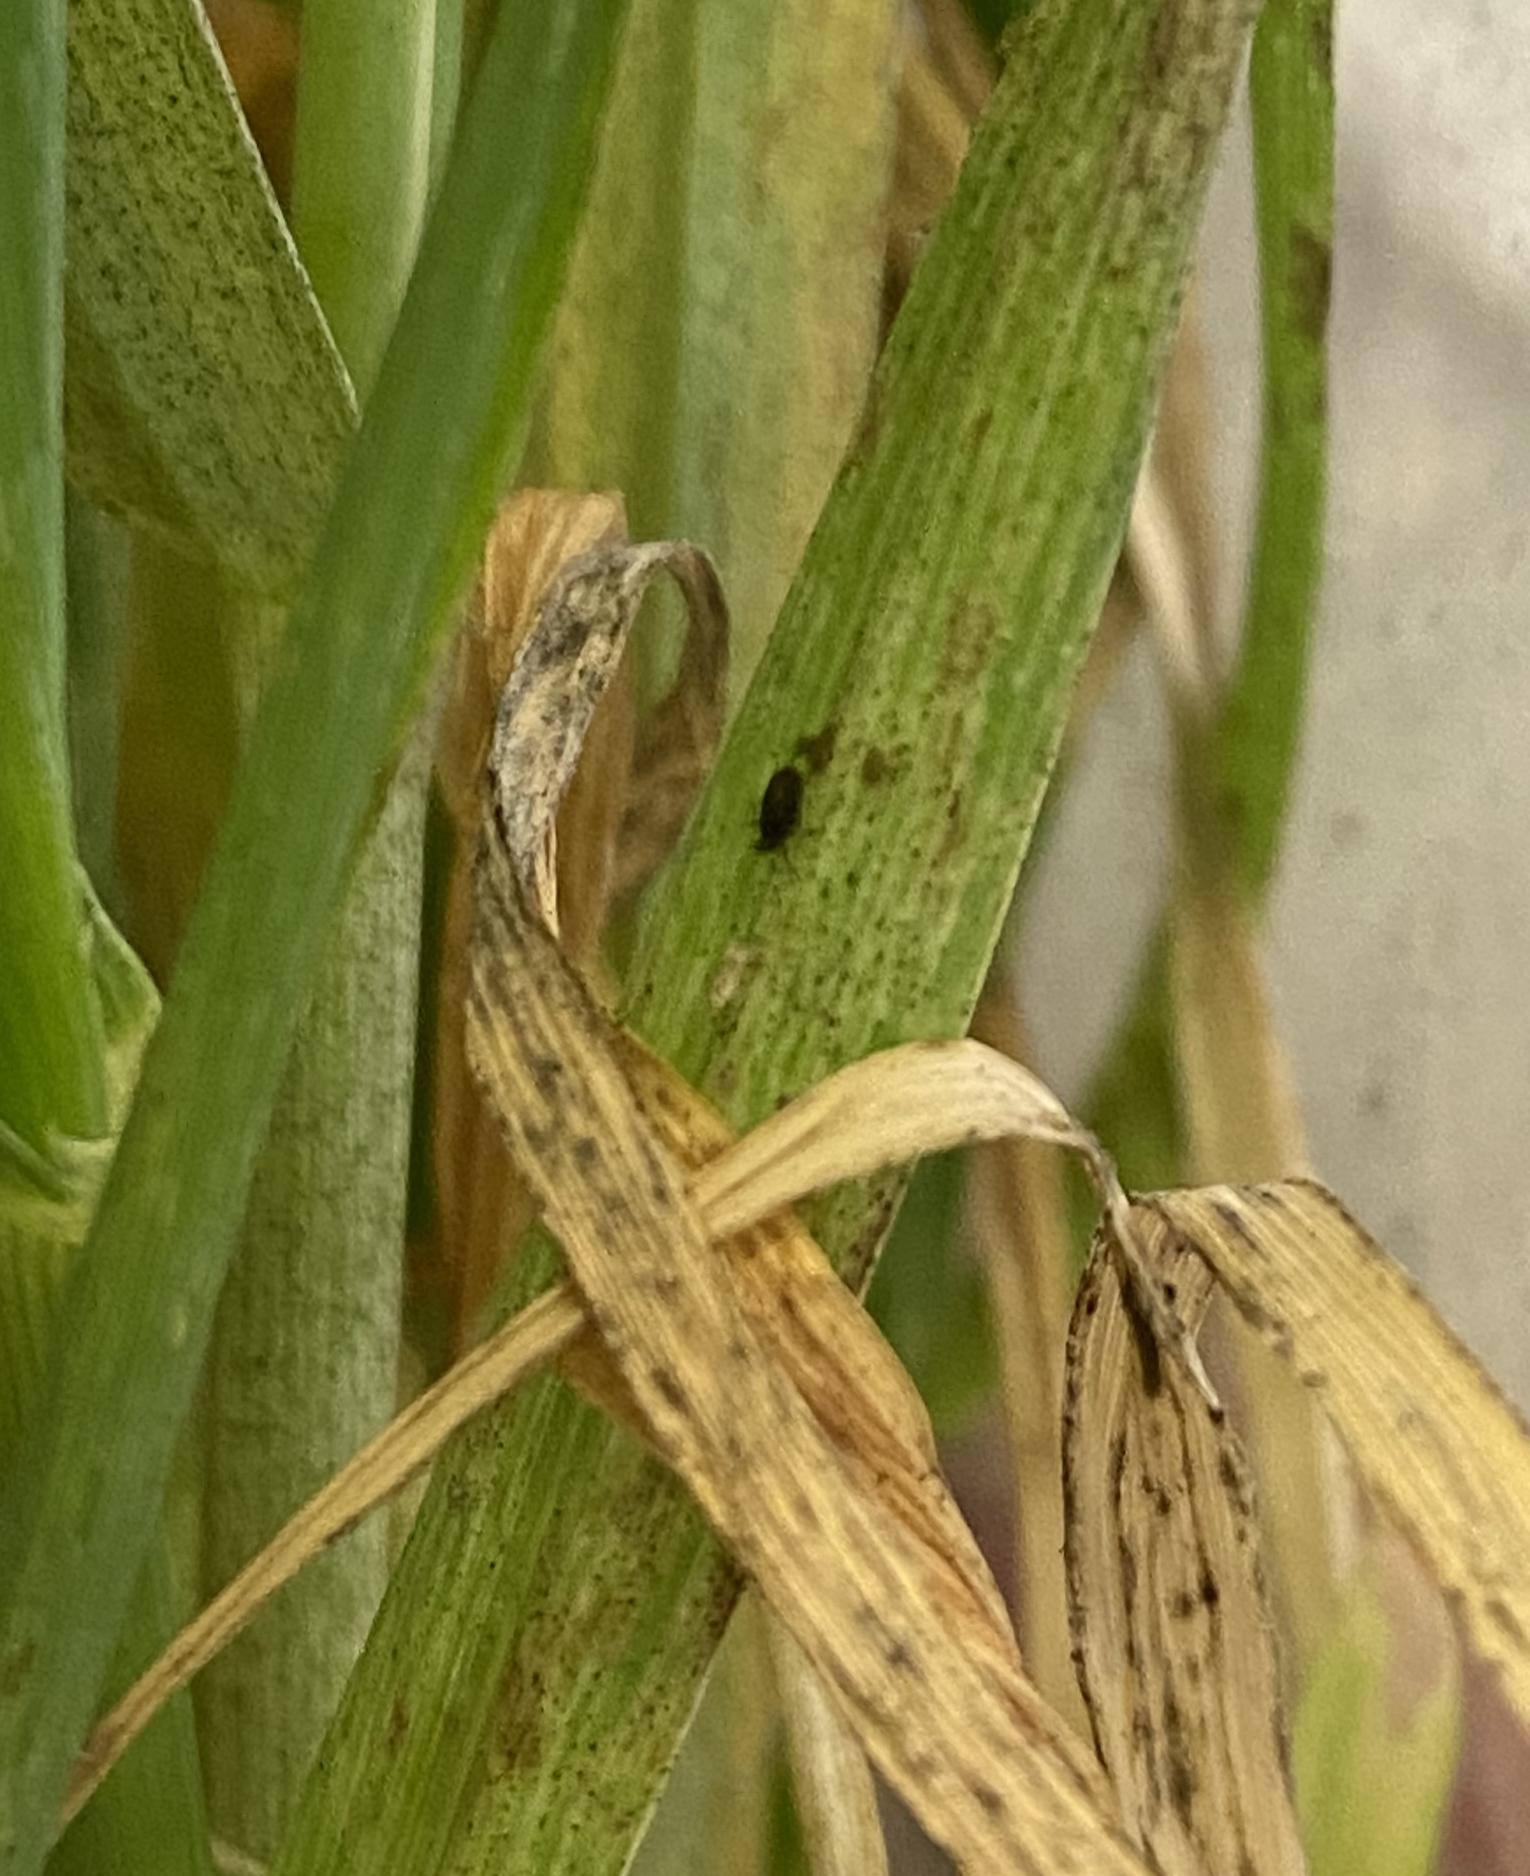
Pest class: bird_cherry_oat_aphid